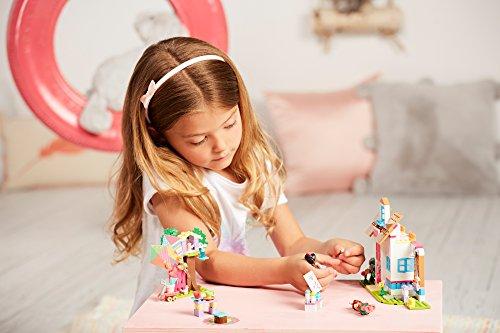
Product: Mega Construx Welliewishers Playful Playhouse Buildable Playset
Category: Toys & Games | Dolls & Accessories | Playsets
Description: Easy-to-build Playhouse with interior rooms, and doors and windows that open.
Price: $22.99
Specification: ProductDimensions:2.3x12.8x10.3inches|ItemWeight:15.2ounces|ShippingWeight:1.05pounds(Viewshippingratesandpolicies)|DomesticShipping:ItemcanbeshippedwithinU.S.|InternationalShipping:ThisitemcanbeshippedtoselectcountriesoutsideoftheU.S.LearnMore|ASIN:B01N5QY3A1|Itemmodelnumber:FFC49|Manufacturerrecommendedage:6-10years